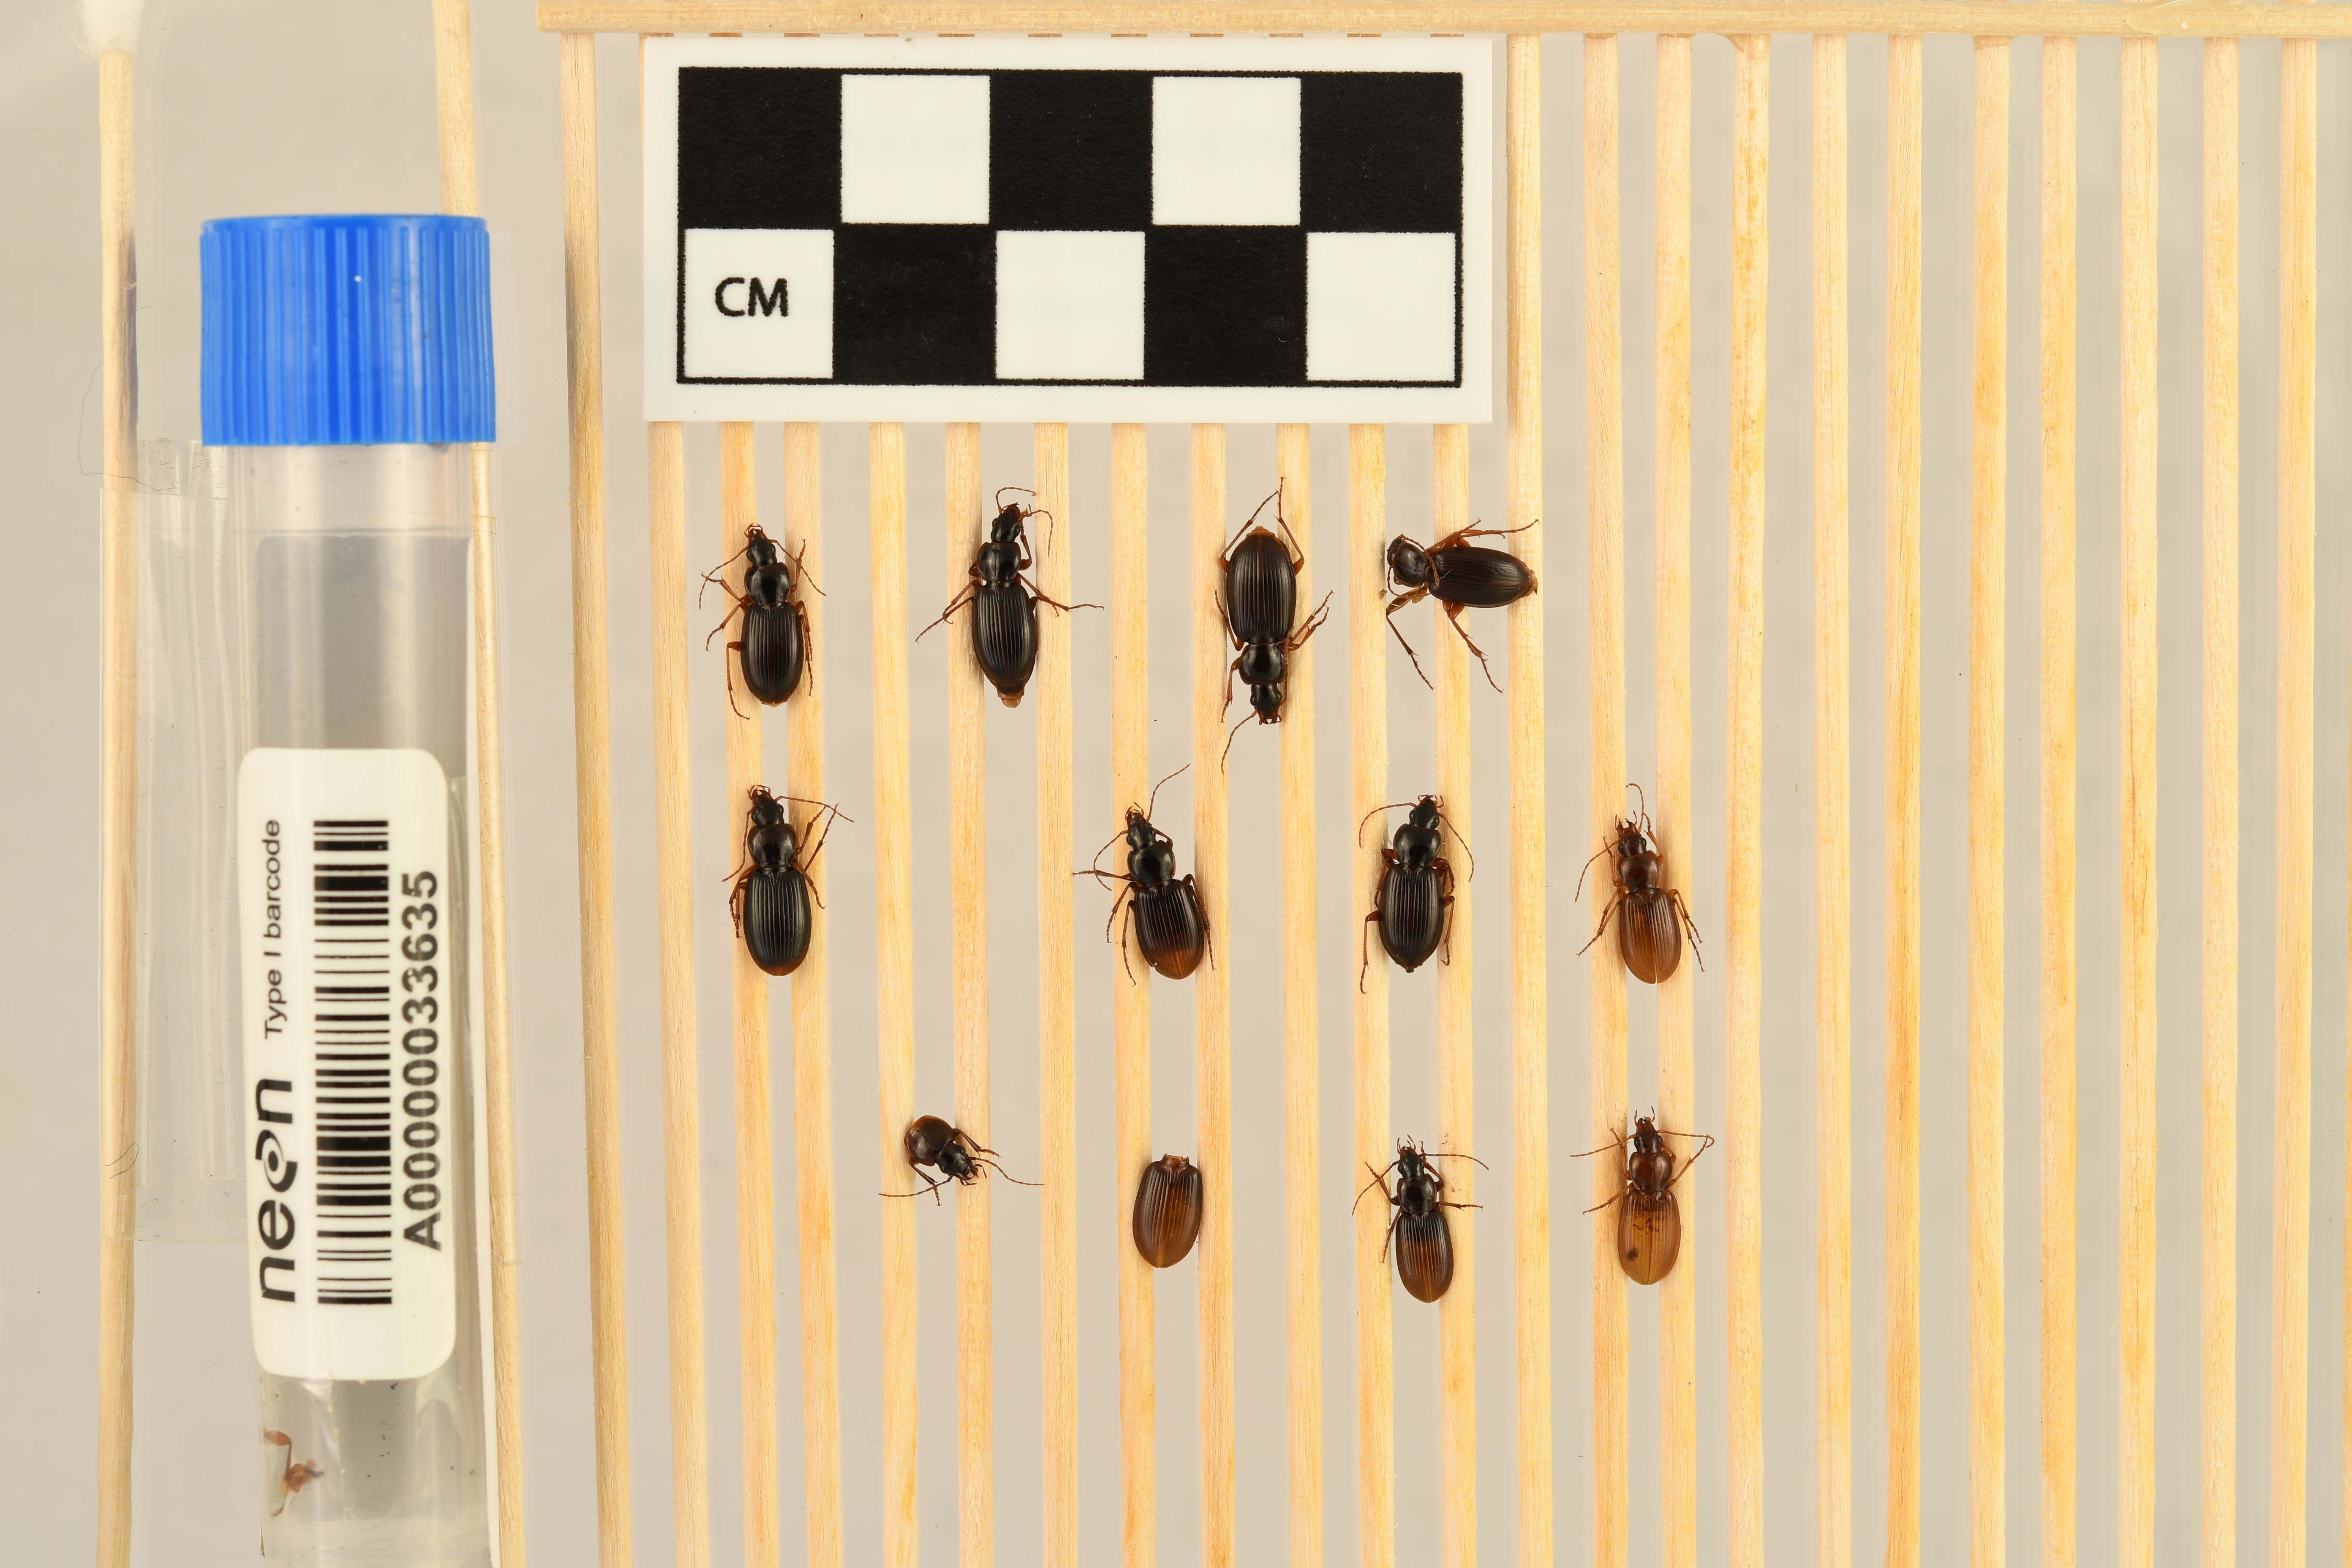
Synuchus impunctatus — Harvard Forest & Quabbin Watershed NEON, plot HARV_001. Beetle 1, ElytraLength: 0.6443 cm (lying flat: Yes)

Synuchus impunctatus — Harvard Forest & Quabbin Watershed NEON, plot HARV_001. Beetle 1, ElytraWidth: 0.25 cm (lying flat: Yes)

Synuchus impunctatus — Harvard Forest & Quabbin Watershed NEON, plot HARV_001. Beetle 2, ElytraLength: 0.6556 cm (lying flat: Yes)

Synuchus impunctatus — Harvard Forest & Quabbin Watershed NEON, plot HARV_001. Beetle 2, ElytraWidth: 0.2603 cm (lying flat: Yes)

Synuchus impunctatus — Harvard Forest & Quabbin Watershed NEON, plot HARV_001. Beetle 3, ElytraLength: 0.6924 cm (lying flat: Yes)

Synuchus impunctatus — Harvard Forest & Quabbin Watershed NEON, plot HARV_001. Beetle 3, ElytraWidth: 0.2694 cm (lying flat: Yes)

Synuchus impunctatus — Harvard Forest & Quabbin Watershed NEON, plot HARV_001. Beetle 4, ElytraLength: 0.6468 cm (lying flat: Yes)

Synuchus impunctatus — Harvard Forest & Quabbin Watershed NEON, plot HARV_001. Beetle 4, ElytraWidth: 0.2624 cm (lying flat: Yes)

Synuchus impunctatus — Harvard Forest & Quabbin Watershed NEON, plot HARV_001. Beetle 5, ElytraLength: 0.6545 cm (lying flat: Yes)

Synuchus impunctatus — Harvard Forest & Quabbin Watershed NEON, plot HARV_001. Beetle 5, ElytraWidth: 0.2891 cm (lying flat: Yes)

Synuchus impunctatus — Harvard Forest & Quabbin Watershed NEON, plot HARV_001. Beetle 6, ElytraLength: 0.6227 cm (lying flat: Yes)

Synuchus impunctatus — Harvard Forest & Quabbin Watershed NEON, plot HARV_001. Beetle 6, ElytraWidth: 0.28 cm (lying flat: Yes)

Synuchus impunctatus — Harvard Forest & Quabbin Watershed NEON, plot HARV_001. Beetle 7, ElytraLength: 0.6349 cm (lying flat: Yes)

Synuchus impunctatus — Harvard Forest & Quabbin Watershed NEON, plot HARV_001. Beetle 7, ElytraWidth: 0.2502 cm (lying flat: Yes)

Synuchus impunctatus — Harvard Forest & Quabbin Watershed NEON, plot HARV_001. Beetle 8, ElytraLength: 0.5989 cm (lying flat: Yes)

Synuchus impunctatus — Harvard Forest & Quabbin Watershed NEON, plot HARV_001. Beetle 8, ElytraWidth: 0.2529 cm (lying flat: Yes)

Synuchus impunctatus — Harvard Forest & Quabbin Watershed NEON, plot HARV_001. Beetle 9, ElytraLength: 0.6595 cm (lying flat: Yes)

Synuchus impunctatus — Harvard Forest & Quabbin Watershed NEON, plot HARV_001. Beetle 9, ElytraWidth: 0.291 cm (lying flat: Yes)

Synuchus impunctatus — Harvard Forest & Quabbin Watershed NEON, plot HARV_001. Beetle 10, ElytraLength: 0.5702 cm (lying flat: Yes)

Synuchus impunctatus — Harvard Forest & Quabbin Watershed NEON, plot HARV_001. Beetle 10, ElytraWidth: 0.2326 cm (lying flat: Yes)

Synuchus impunctatus — Harvard Forest & Quabbin Watershed NEON, plot HARV_001. Beetle 11, ElytraWidth: 0.2404 cm (lying flat: Yes)

Synuchus impunctatus — Harvard Forest & Quabbin Watershed NEON, plot HARV_001. Beetle 11, ElytraLength: 0.5969 cm (lying flat: Yes)

Synuchus impunctatus — Harvard Forest & Quabbin Watershed NEON, plot HARV_001. Beetle 1, ElytraLength: 0.5702 cm (lying flat: Yes)

Synuchus impunctatus — Harvard Forest & Quabbin Watershed NEON, plot HARV_001. Beetle 1, ElytraWidth: 0.2984 cm (lying flat: Yes)

Synuchus impunctatus — Harvard Forest & Quabbin Watershed NEON, plot HARV_001. Beetle 2, ElytraLength: 0.5806 cm (lying flat: Yes)

Synuchus impunctatus — Harvard Forest & Quabbin Watershed NEON, plot HARV_001. Beetle 2, ElytraWidth: 0.2994 cm (lying flat: Yes)

Synuchus impunctatus — Harvard Forest & Quabbin Watershed NEON, plot HARV_001. Beetle 3, ElytraLength: 0.6406 cm (lying flat: Yes)

Synuchus impunctatus — Harvard Forest & Quabbin Watershed NEON, plot HARV_001. Beetle 3, ElytraWidth: 0.3163 cm (lying flat: Yes)

Synuchus impunctatus — Harvard Forest & Quabbin Watershed NEON, plot HARV_001. Beetle 4, ElytraLength: 0.6146 cm (lying flat: No)

Synuchus impunctatus — Harvard Forest & Quabbin Watershed NEON, plot HARV_001. Beetle 4, ElytraWidth: 0.2916 cm (lying flat: No)

Synuchus impunctatus — Harvard Forest & Quabbin Watershed NEON, plot HARV_001. Beetle 5, ElytraLength: 0.6409 cm (lying flat: Yes)

Synuchus impunctatus — Harvard Forest & Quabbin Watershed NEON, plot HARV_001. Beetle 5, ElytraWidth: 0.3163 cm (lying flat: Yes)

Synuchus impunctatus — Harvard Forest & Quabbin Watershed NEON, plot HARV_001. Beetle 6, ElytraLength: 0.5661 cm (lying flat: Yes)

Synuchus impunctatus — Harvard Forest & Quabbin Watershed NEON, plot HARV_001. Beetle 6, ElytraWidth: 0.3 cm (lying flat: Yes)

Synuchus impunctatus — Harvard Forest & Quabbin Watershed NEON, plot HARV_001. Beetle 7, ElytraLength: 0.5967 cm (lying flat: Yes)

Synuchus impunctatus — Harvard Forest & Quabbin Watershed NEON, plot HARV_001. Beetle 7, ElytraWidth: 0.2808 cm (lying flat: Yes)

Synuchus impunctatus — Harvard Forest & Quabbin Watershed NEON, plot HARV_001. Beetle 8, ElytraLength: 0.5638 cm (lying flat: Yes)

Synuchus impunctatus — Harvard Forest & Quabbin Watershed NEON, plot HARV_001. Beetle 8, ElytraWidth: 0.2742 cm (lying flat: Yes)

Synuchus impunctatus — Harvard Forest & Quabbin Watershed NEON, plot HARV_001. Beetle 9, ElytraLength: 0.6302 cm (lying flat: Yes)

Synuchus impunctatus — Harvard Forest & Quabbin Watershed NEON, plot HARV_001. Beetle 9, ElytraWidth: 0.3115 cm (lying flat: Yes)

Synuchus impunctatus — Harvard Forest & Quabbin Watershed NEON, plot HARV_001. Beetle 10, ElytraLength: 0.5289 cm (lying flat: Yes)

Synuchus impunctatus — Harvard Forest & Quabbin Watershed NEON, plot HARV_001. Beetle 10, ElytraWidth: 0.2841 cm (lying flat: Yes)

Synuchus impunctatus — Harvard Forest & Quabbin Watershed NEON, plot HARV_001. Beetle 11, ElytraWidth: 0.2982 cm (lying flat: Yes)

Synuchus impunctatus — Harvard Forest & Quabbin Watershed NEON, plot HARV_001. Beetle 11, ElytraLength: 0.562 cm (lying flat: Yes)

Synuchus impunctatus — Harvard Forest & Quabbin Watershed NEON, plot HARV_001. Beetle 1, ElytraLength: 0.6477 cm (lying flat: Yes)

Synuchus impunctatus — Harvard Forest & Quabbin Watershed NEON, plot HARV_001. Beetle 1, ElytraWidth: 0.3047 cm (lying flat: Yes)

Synuchus impunctatus — Harvard Forest & Quabbin Watershed NEON, plot HARV_001. Beetle 2, ElytraLength: 0.6521 cm (lying flat: No)

Synuchus impunctatus — Harvard Forest & Quabbin Watershed NEON, plot HARV_001. Beetle 2, ElytraWidth: 0.3144 cm (lying flat: No)

Synuchus impunctatus — Harvard Forest & Quabbin Watershed NEON, plot HARV_001. Beetle 3, ElytraLength: 0.6859 cm (lying flat: Yes)

Synuchus impunctatus — Harvard Forest & Quabbin Watershed NEON, plot HARV_001. Beetle 3, ElytraWidth: 0.343 cm (lying flat: Yes)

Synuchus impunctatus — Harvard Forest & Quabbin Watershed NEON, plot HARV_001. Beetle 4, ElytraLength: 0.6398 cm (lying flat: No)

Synuchus impunctatus — Harvard Forest & Quabbin Watershed NEON, plot HARV_001. Beetle 4, ElytraWidth: 0.2777 cm (lying flat: No)

Synuchus impunctatus — Harvard Forest & Quabbin Watershed NEON, plot HARV_001. Beetle 5, ElytraLength: 0.6958 cm (lying flat: Yes)

Synuchus impunctatus — Harvard Forest & Quabbin Watershed NEON, plot HARV_001. Beetle 5, ElytraWidth: 0.3335 cm (lying flat: Yes)

Synuchus impunctatus — Harvard Forest & Quabbin Watershed NEON, plot HARV_001. Beetle 6, ElytraLength: 0.619 cm (lying flat: Yes)

Synuchus impunctatus — Harvard Forest & Quabbin Watershed NEON, plot HARV_001. Beetle 6, ElytraWidth: 0.3166 cm (lying flat: Yes)

Synuchus impunctatus — Harvard Forest & Quabbin Watershed NEON, plot HARV_001. Beetle 7, ElytraLength: 0.6477 cm (lying flat: Yes)

Synuchus impunctatus — Harvard Forest & Quabbin Watershed NEON, plot HARV_001. Beetle 7, ElytraWidth: 0.3049 cm (lying flat: Yes)

Synuchus impunctatus — Harvard Forest & Quabbin Watershed NEON, plot HARV_001. Beetle 8, ElytraLength: 0.5953 cm (lying flat: Yes)

Synuchus impunctatus — Harvard Forest & Quabbin Watershed NEON, plot HARV_001. Beetle 8, ElytraWidth: 0.2896 cm (lying flat: Yes)

Synuchus impunctatus — Harvard Forest & Quabbin Watershed NEON, plot HARV_001. Beetle 9, ElytraLength: 0.664 cm (lying flat: Yes)

Synuchus impunctatus — Harvard Forest & Quabbin Watershed NEON, plot HARV_001. Beetle 9, ElytraWidth: 0.3382 cm (lying flat: Yes)

Synuchus impunctatus — Harvard Forest & Quabbin Watershed NEON, plot HARV_001. Beetle 10, ElytraLength: 0.5847 cm (lying flat: Yes)

Synuchus impunctatus — Harvard Forest & Quabbin Watershed NEON, plot HARV_001. Beetle 10, ElytraWidth: 0.2977 cm (lying flat: Yes)